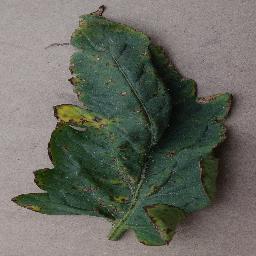
Label: Tomato___Bacterial_spot